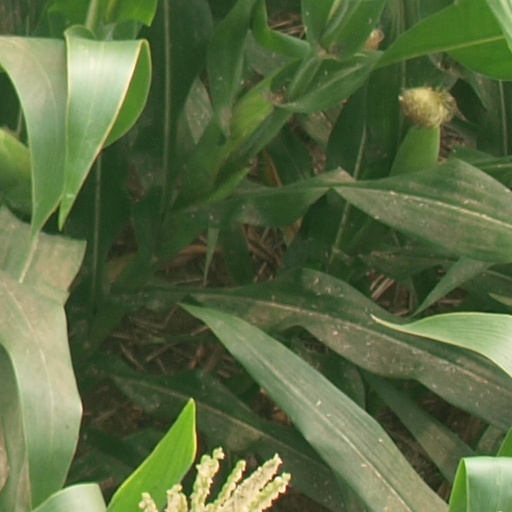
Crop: maize; corn